Johann Maria Hildebrandt

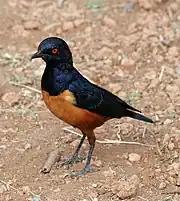
Hildebrandt's starling

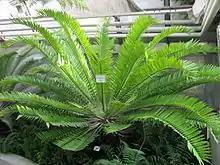
"Encephalartos hildebrandtii"

Hildebrandt was born in Düsseldorf, Germany, to a family of painters. Originally a machine maker, he lost an eye after an accident and became a gardener, eventually starting work in 1869 for the Berlin Botanical Garden. Between 1872 and 1881, Hildebrandt made a number of expeditions to the Horn of Africa and the African Great Lakes, collecting a large number of botanical and zoological specimens. His expeditions were for the most part modest affairs, but he discovered a number of new species. He also lectured widely and wrote about many aspects of the places he visited.